Scott Brownrigg

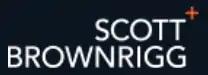

Scott Brownrigg (originally Scott Brownrigg & Turner) is a British architecture practice with nine offices in the UK and abroad, with staff of 280. It was founded in 1910 and is headquartered in London.